Mercedes-Benz W15

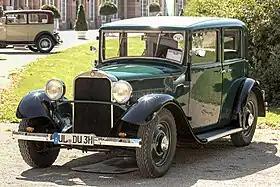
Mercedes-Benz 170 (1932)

The Mercedes-Benz W15 is an automobile produced by Mercedes-Benz from 1931 to 1936. Regarded today as a mid-size family car, it was given the chassis designation W15, and sold as the Typ 170 in four-door "Limousine" (sedan/saloon) and Cabriolet forms.